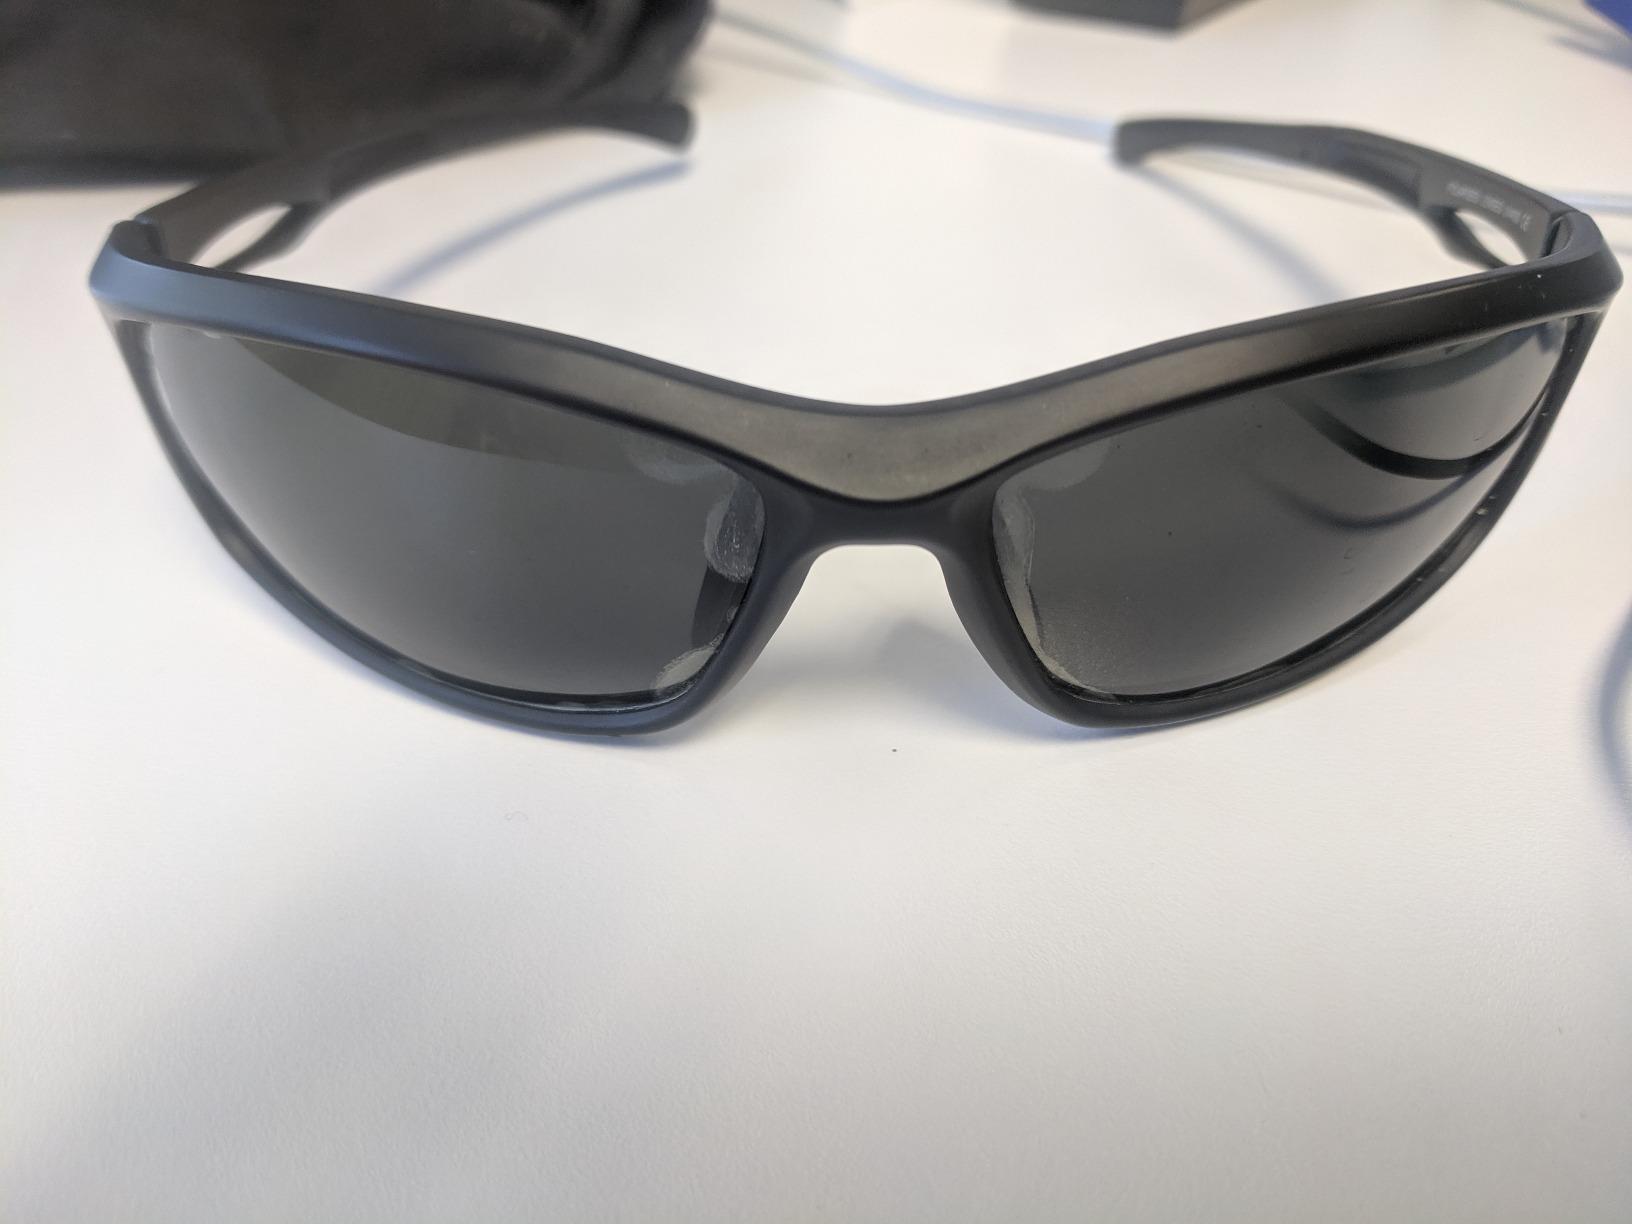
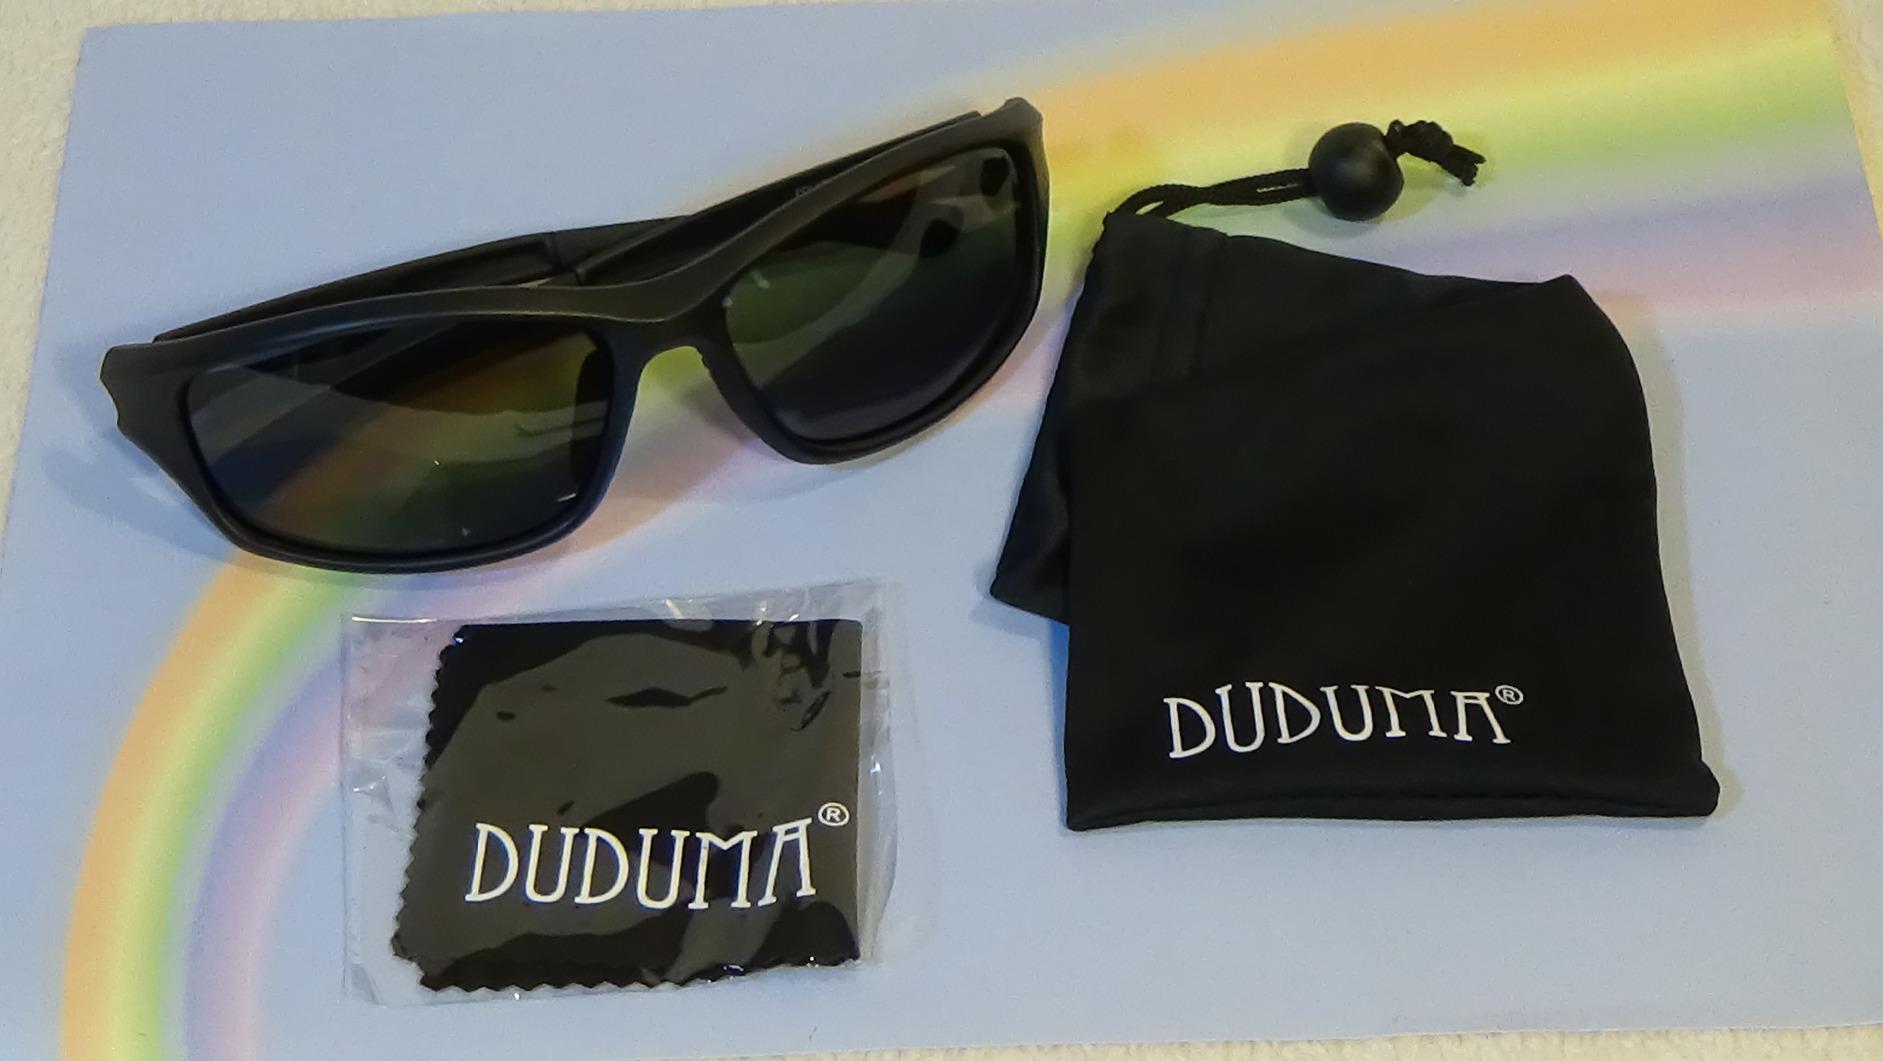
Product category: accessories_sunglasses
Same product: yes